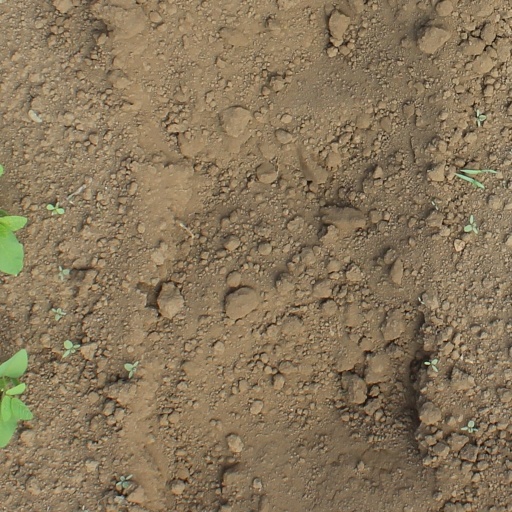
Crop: soybean